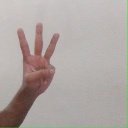
अक्षर: व